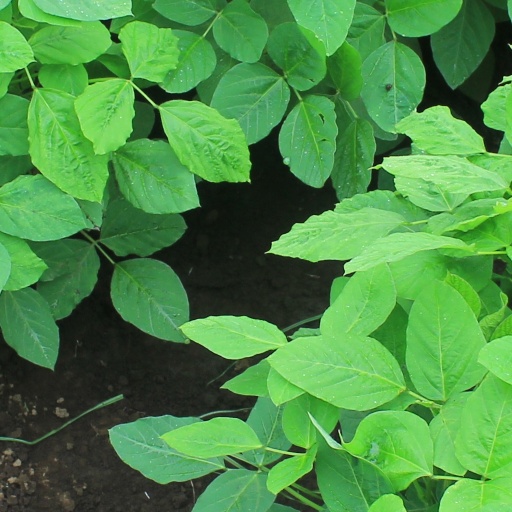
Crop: soybean